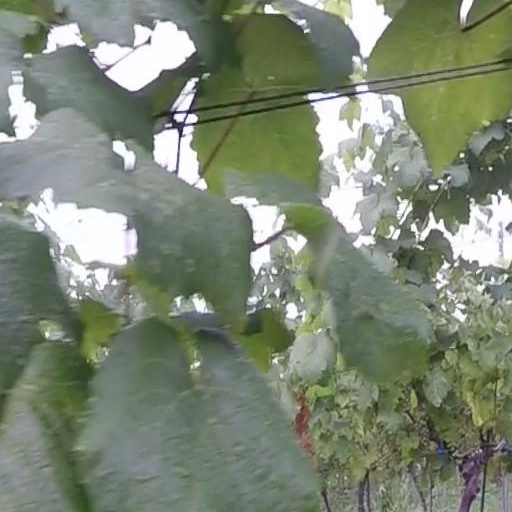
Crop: grape